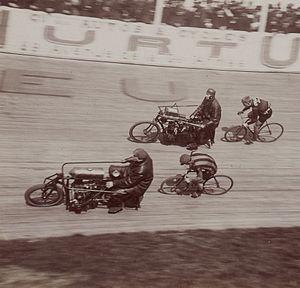
[Collection Jules Beau. Photographie sportive]
Le demi-fond est une compétition de cyclisme sur piste disputée derrière une moto sur des distances variables, en une ou plusieurs manches. Chaque coureur roule derrière un entraîneur à motocyclette. Ces dernières portent à l'arrière un rouleau contre lequel le coureur vient coller sa roue avant afin de profiter au maximum de l'entraînement. Les coureurs pratiquant le demi-fond sont nommés stayers et l'entraîneur est nommé le « pacemaker ».
Joseph Jules Beau, né le 20 avril 1864 dans le 6ᵉ arrondissement de Paris, ville où il est mort le 5 avril 1932 dans le 16ᵉ arrondissement, est un photographe français et l'un des premiers reporters sportifs.